University of Cyprus

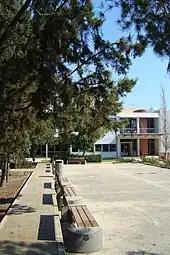
Mathematics department

The library offers access to more than 700,000 print and electronic book titles, tens of thousands of online and print journal titles, and 160 scientific databases. It also includes audiovisual and digitized material.